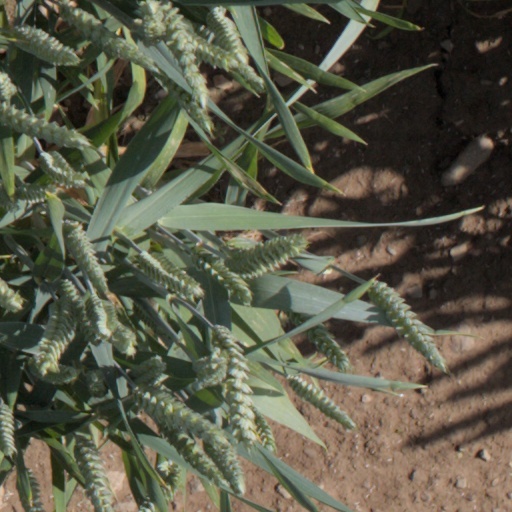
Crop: wheat